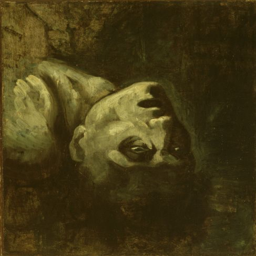
head of a drowned man